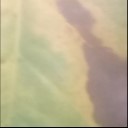
Label: Leaf_rust